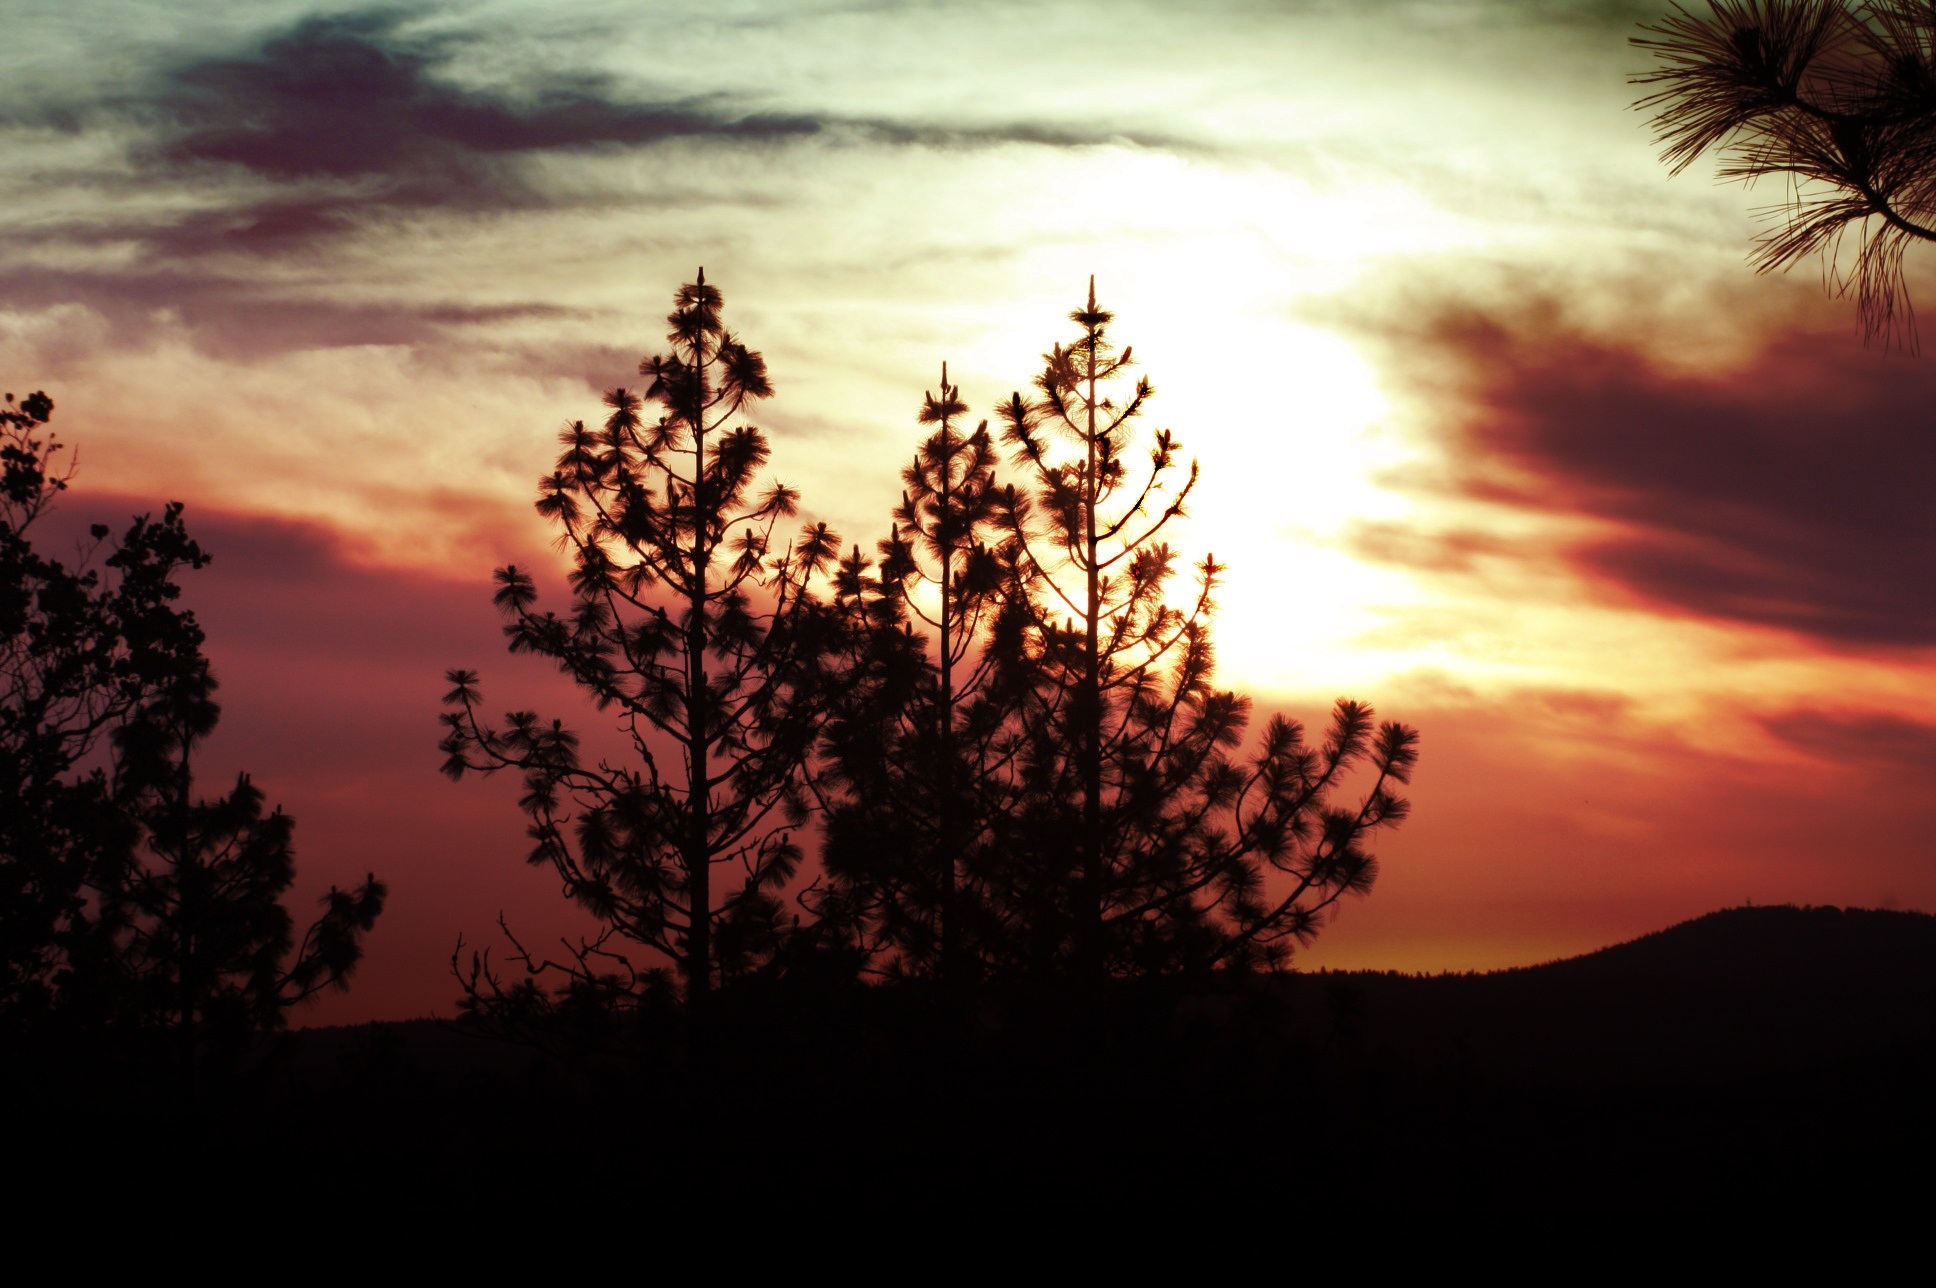
landscape, tree, nature, horizon, silhouette, cloud, sky, sun, sunrise, sunset, sunlight, morning, dawn, atmosphere, dusk, evening, clouds, sundown, afterglow, atmospheric phenomenon, red sky at morning